2003 in poetry

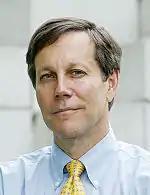
Dana Gioia

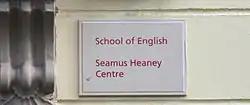

Listed by nation where the work was first published and again by the poet's native land, if different; substantially revised works listed separately: